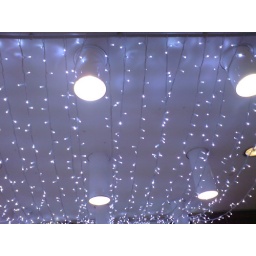
under every roof a sky in every sky the stars for every star a planet